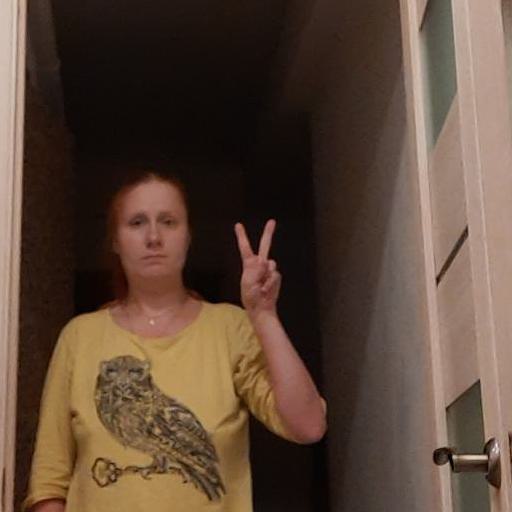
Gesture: peace